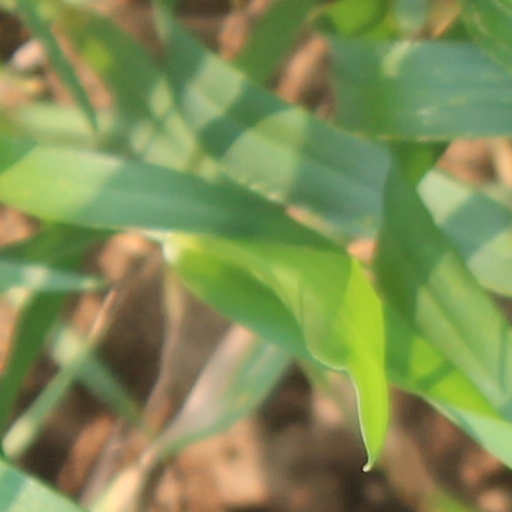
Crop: wheat